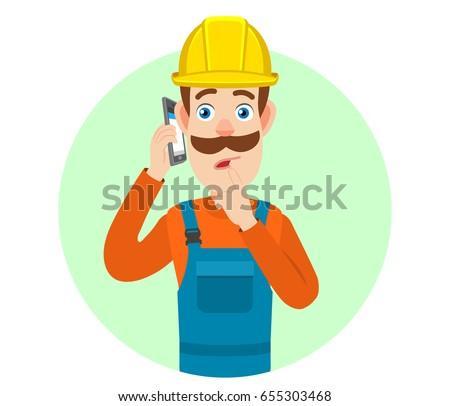
builder talking on mobile phone and standing with his finger to his lips .